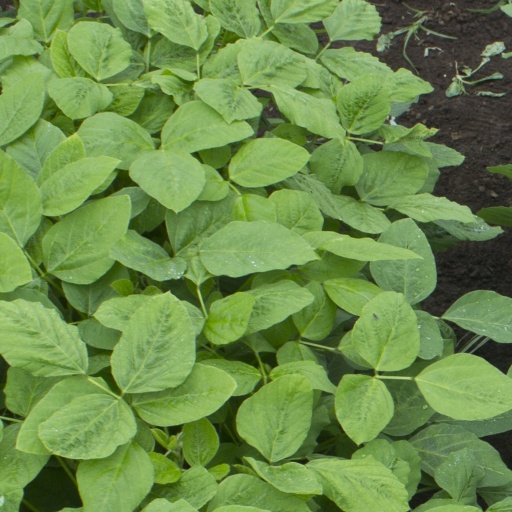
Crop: soybean